Kandoora

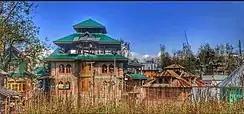

The village has six masjids, including two jama masjids: